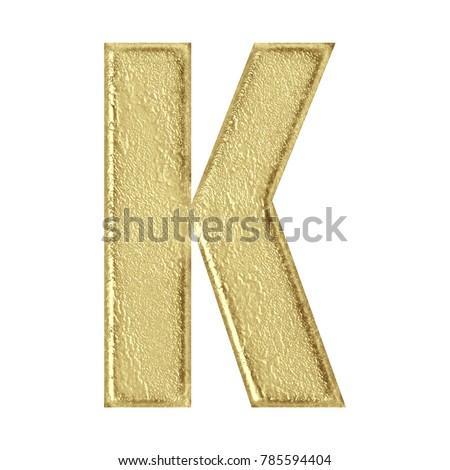
aged gold style uppercase or capital letter k in a 3d illustration with a rustic cracked worn golden surface texture and bold font isolated on a white background with clipping path .